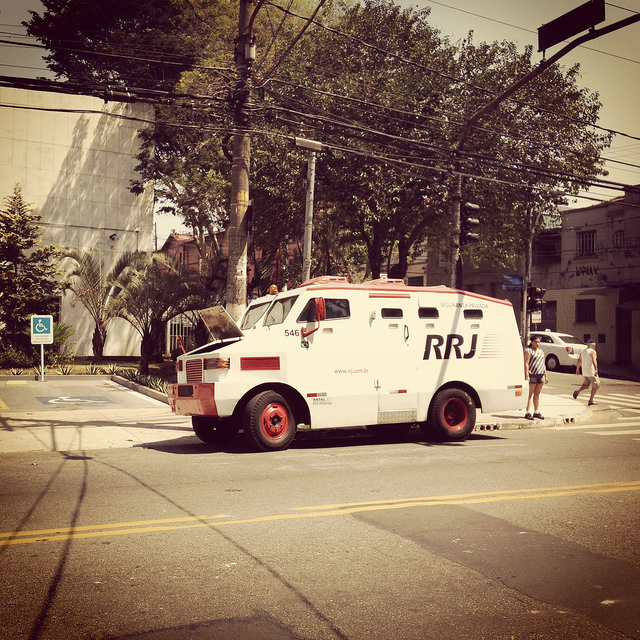
A truck is parked on the side the the street.